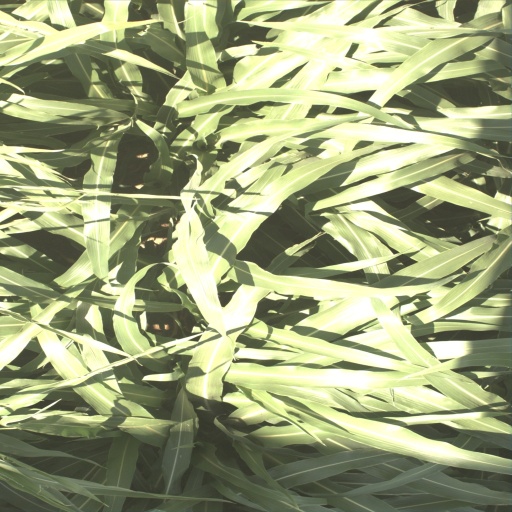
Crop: sorghum